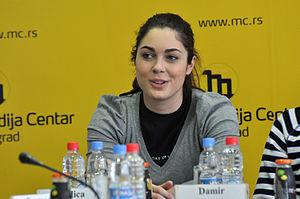
Milica Mandić, née le 6 décembre 1991 à Belgrade, est une taekwondoïste serbe. Évoluant dans la catégorie des poids moyens ou des poids lourds selon les compétitions, elle remporte un titre de championne olympique à Londres en 2012 puis un titre de championne du monde à Muju en 2017.